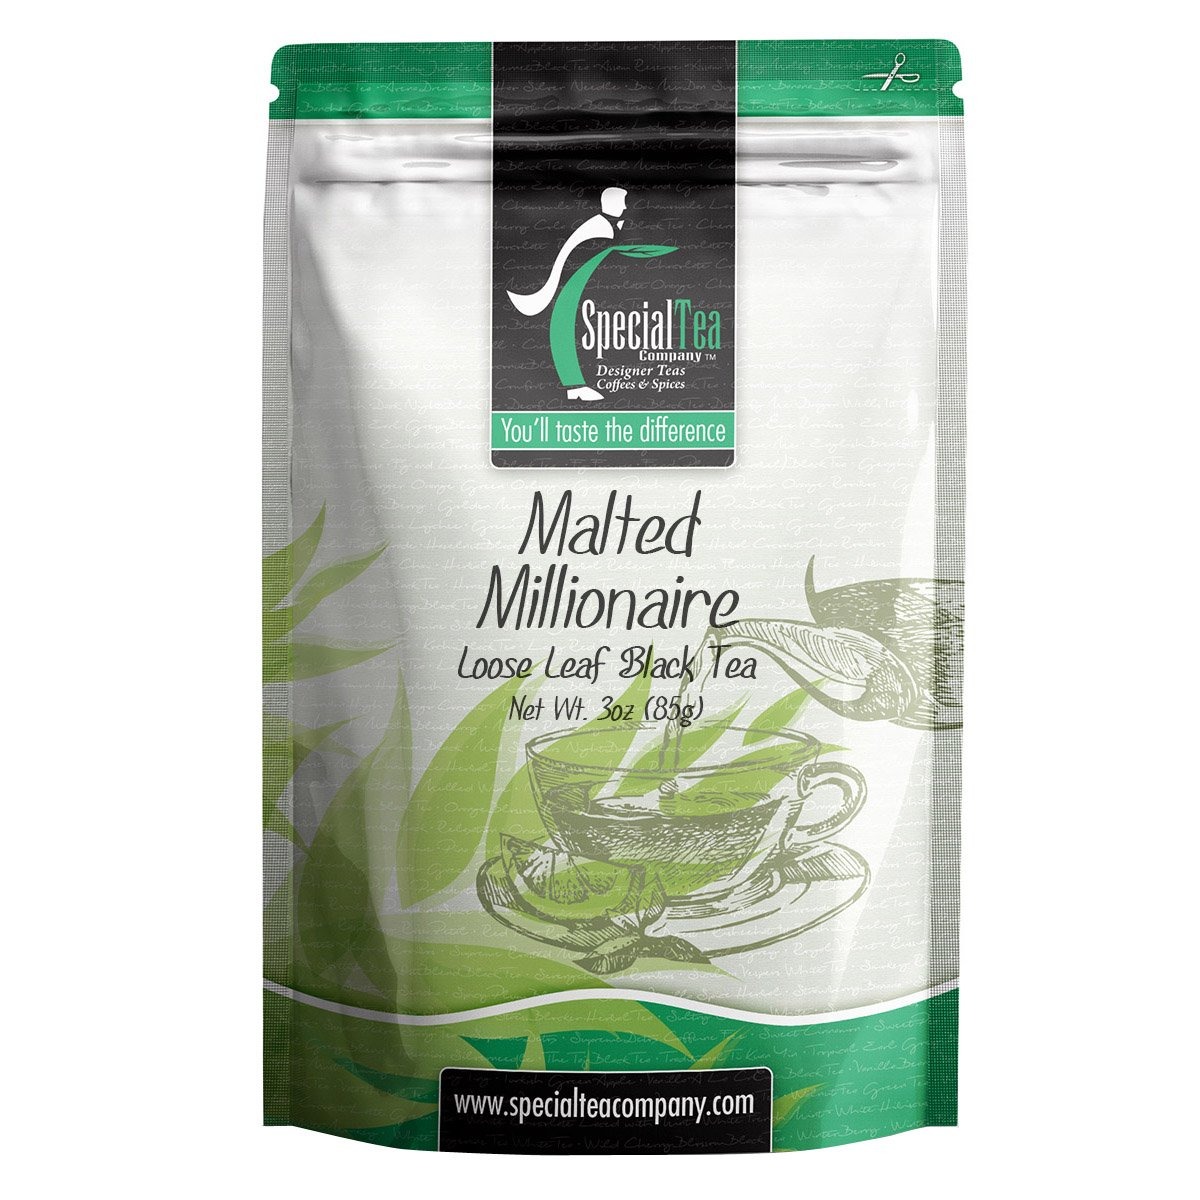
Item Name: Special Tea Malted Millionaire, Loose Leaf Black Tea, 3 Ounce
Bullet Point 1: BLACK TEA: Black teas are fully oxidized teas and offer a rich robust strong cup. Black is by far the most popular tea in the world. In the US, it accounts for about 80% of the tea consumed.
Bullet Point 2: FLAVOR: Black tea is a type of tea that is more oxidized than oolong, white and green teas. Black tea is generally stronger in flavor than other teas with notes that range from earthy, molasses, malty, vine fruit, smoky, leather, and mineral.
Bullet Point 3: CAFFEINE LEVEL: Black tea characteristically has the most caffeine of all the tea types. One of the reasons for this is a longer infusion time, but also due to the longer oxidation time and final firing production step.
Bullet Point 4: REAL LOOSE LEAF TEA: Loose leaf tea is a healthier purer way to drink tea. Our 1 oz. sample brews about 10 cups of tea.
Bullet Point 5: REAL LOOSE LEAF TEA IN BAGS: Loose leaf tea is a healthier purer way to drink tea, we gently breakup our loose leaf teas for use in eco-friendly tea bags to help retain full flavor.
Bullet Point 6: PREMIUM LOOSE LEAF TEA: Premium tea leaves have all their essential oils intact, so the flavor, quality and health benefits are maintained. Individually hand packed in the USA in a resealable pouch to retain freshness.
Product Description: <p>Tastes like a million bucks with rich chocolate and sassy malt.</p> <p>Loose Leaf Brewing Instructions: Bring cold water to a boil. Pour hot water over tea bag or 1 heap- ing teaspoon of tea leaves and steep 3-6 minutes.</p> <p>Ingredients: Black Tea, Chocolate Bits (Sugar, Chocolate Liquor, Cocoa Butter, Soy Lecithin (an Emulsifier), and Vanilla), Malted Milk Balls (Milk Chocolate (Sugar, Cocoa Butter, Chocolate Liquor, Milk, Lactose, Soy Lecithin (an Emulsifier), Salt, Natural Flavor), Malt Ball Center (Corn Syrup, Milk Compound Coating (Sugar, Palm Kernel Oil, Cocoa Powder, Whey Powder, Nonfat Milk Powder, Soy Lecithin, Vanilla), Sugar, Dairy Blend (Whey, Whey Protein Concentrate), Malt Powder (Barley Malt, Wheat, Milk, Bicarbonate of Soda, Salt), Natural Flavors, Artificial Flavors), Sugar, Partially Hydrogenated Palm Kernel Oil, Cocoa, Whey, Nonfat Milk, Water, Soy Lecithin (an Emulsifier), Gum Arabic, Artificial Flavor, Confectioners Glaze, Modified Starch (Tapioca), Coconut Oil), Natural and Artificial Flavor, White Cornflowers. Contains: Wheat, Soy (Soy Lecithin), Tree Nut (Coconut), Milk (Milk, Nonfat Milk).</p>
Value: 3.0
Unit: Ounce

Price: 13.28